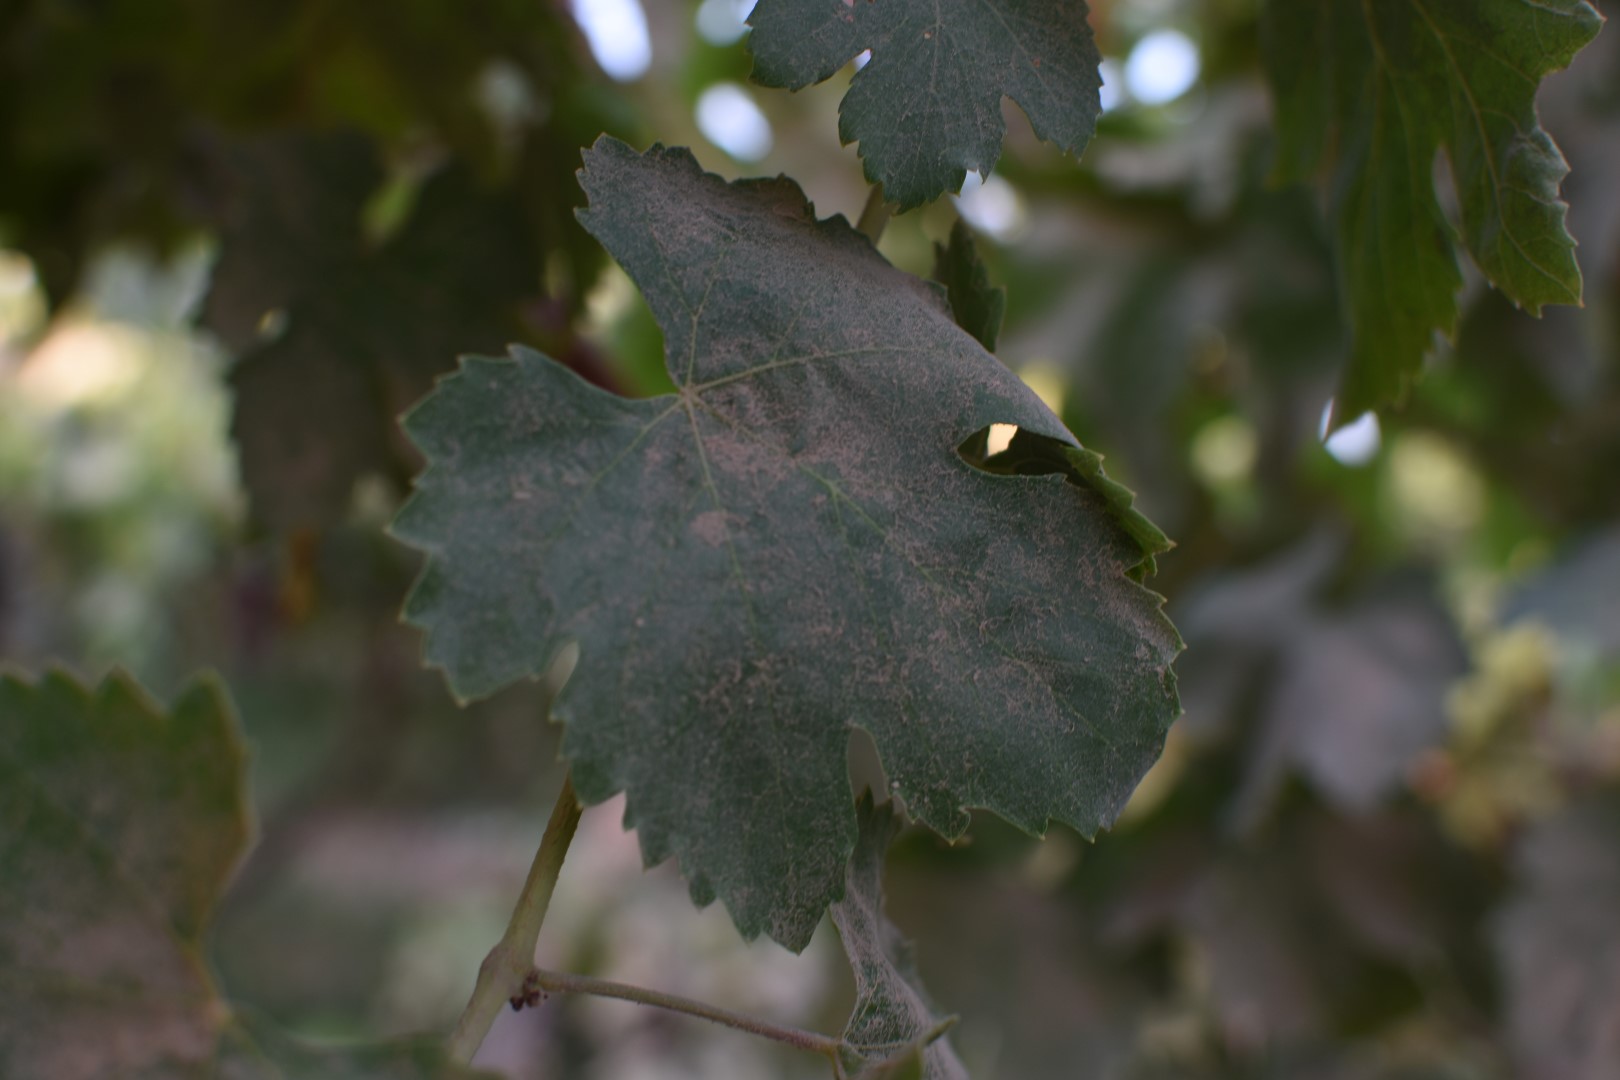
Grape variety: Thompson Seedless